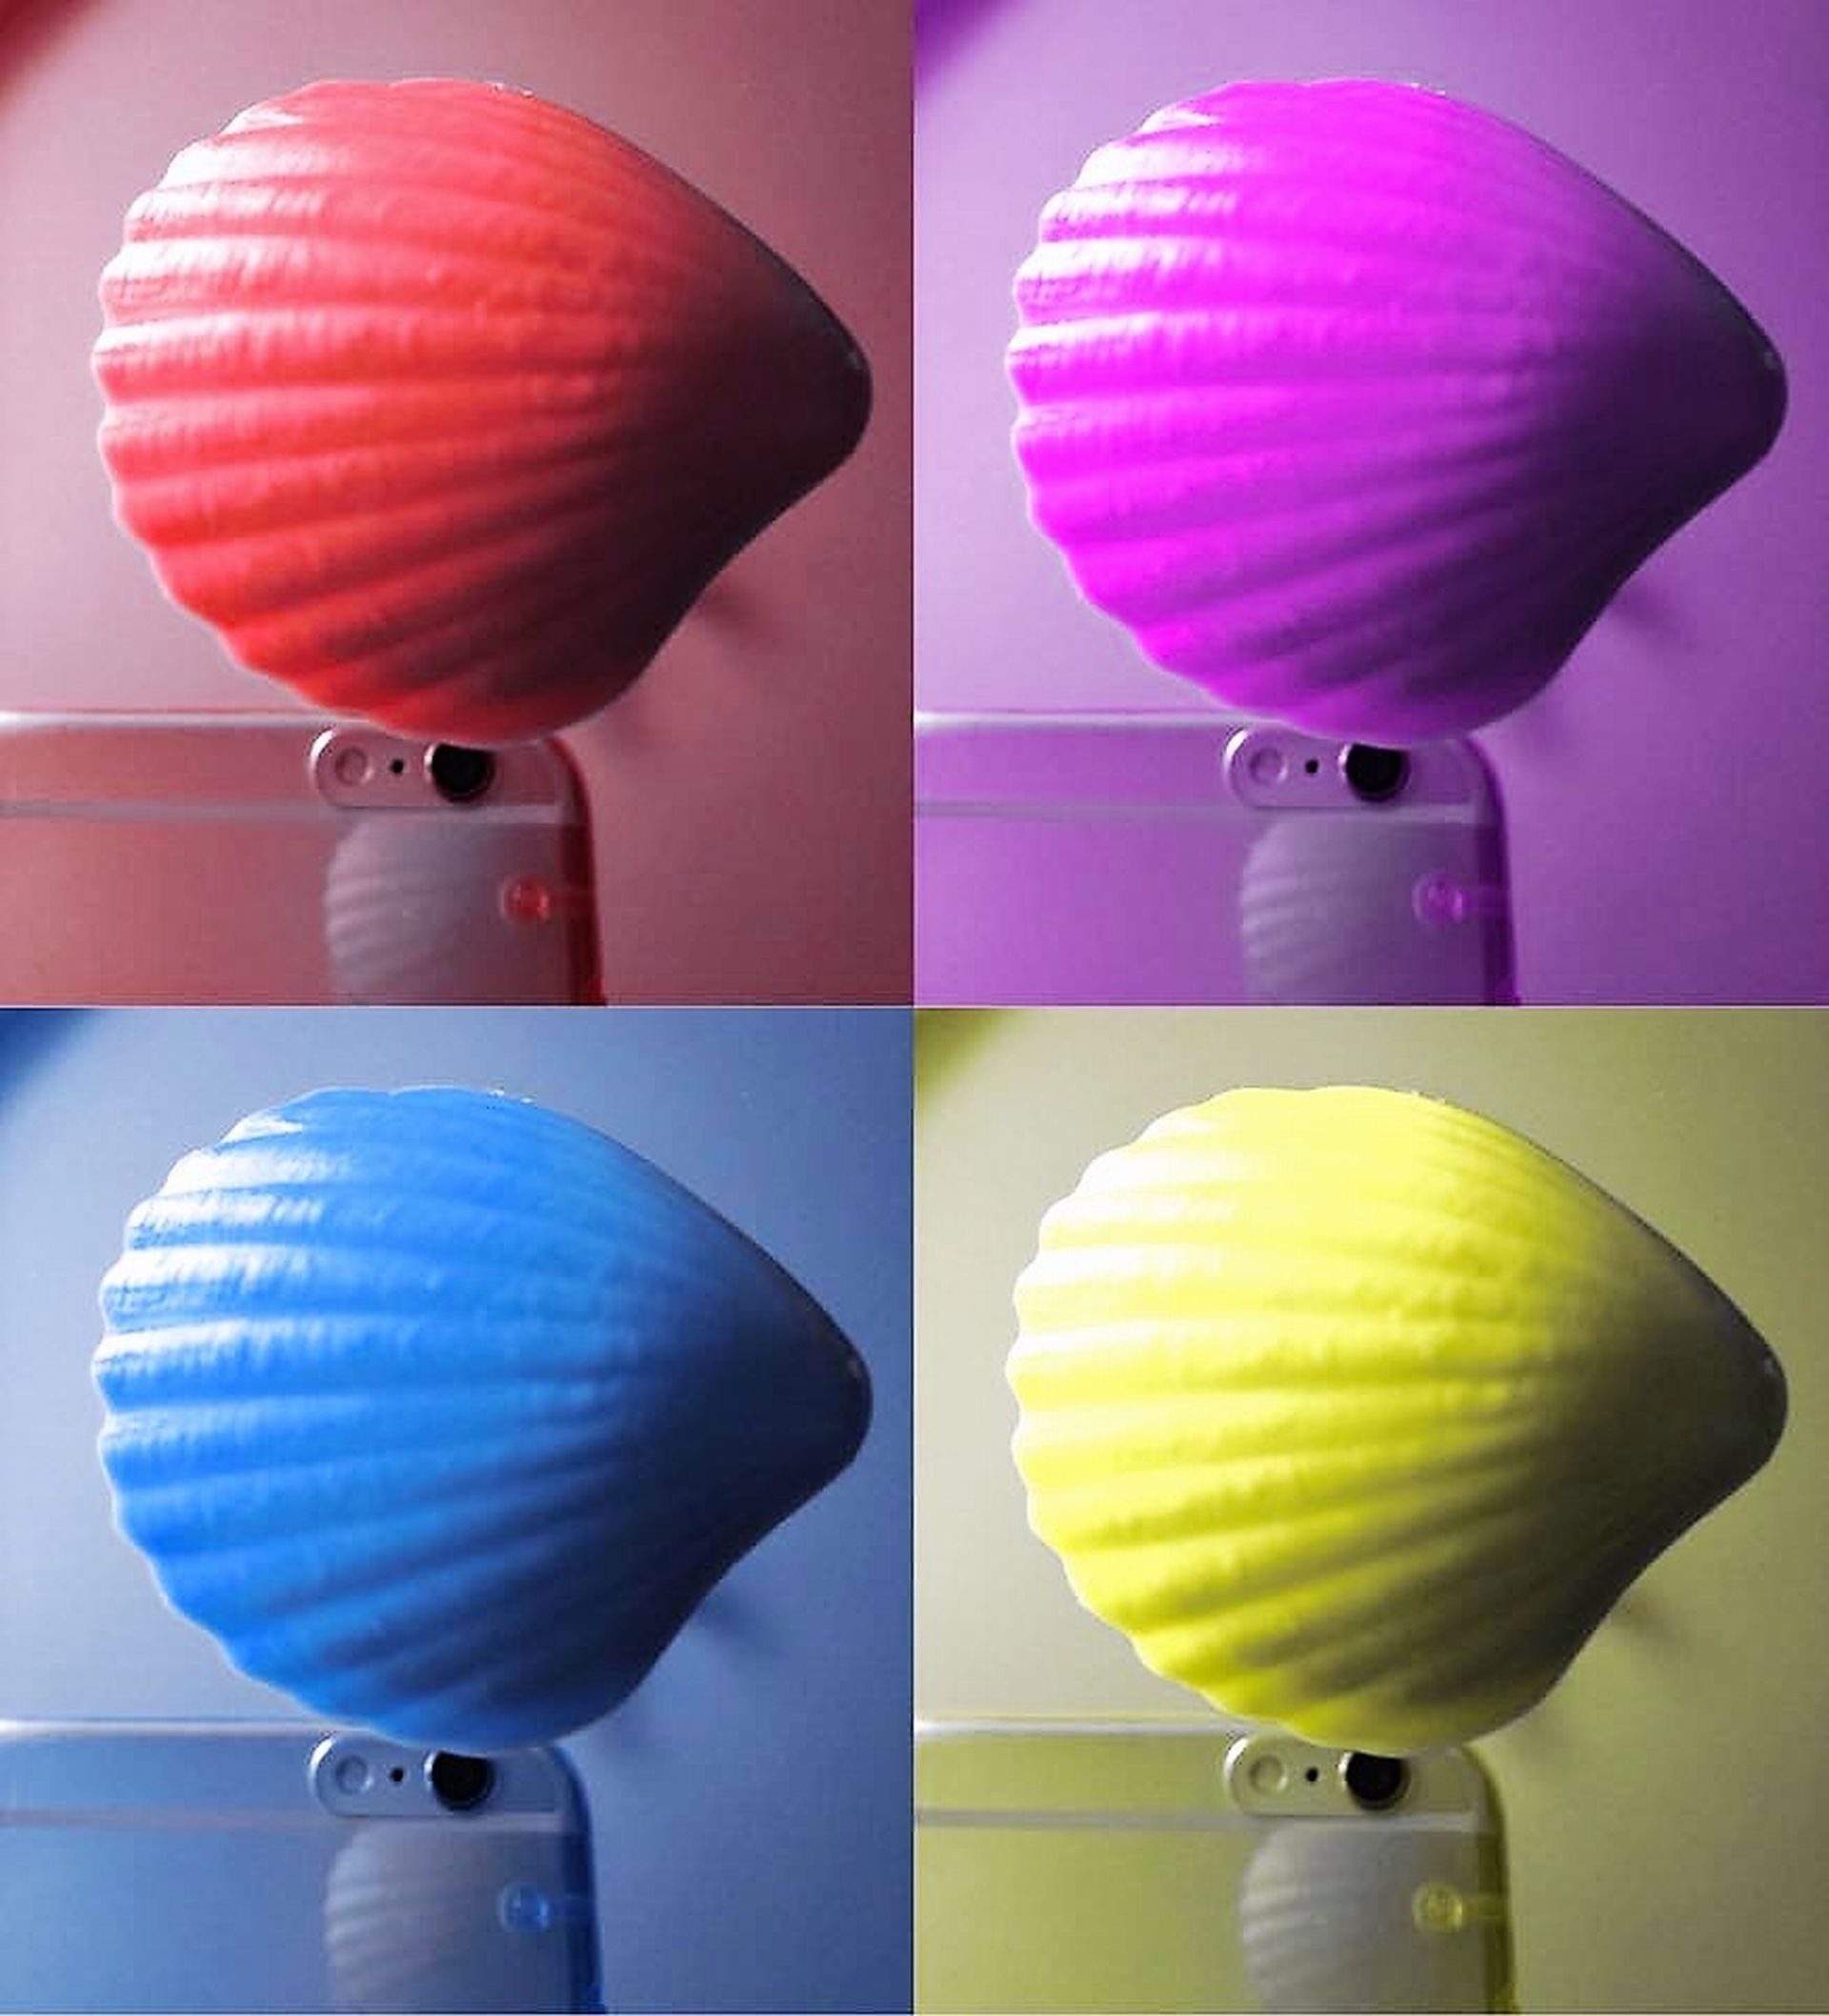
balloon, hot air balloon, aircraft, vehicle, color, colorful, lighting, toy, shell, lichtspiel, art, selfie